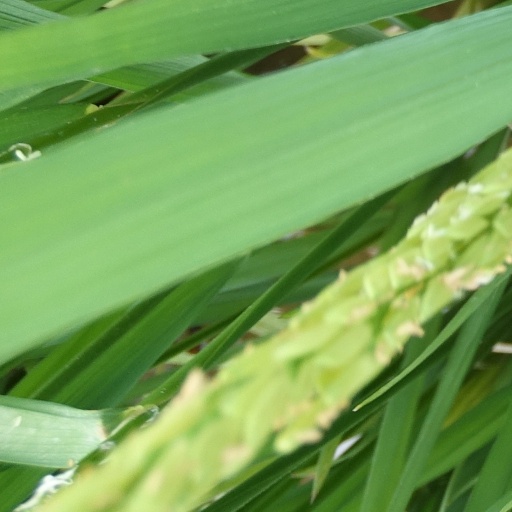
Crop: rice